HMS Glorious

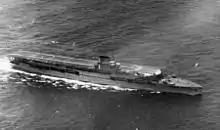
Aerial view of "Glorious" under way, 1936

"Glorious" received a dual-purpose armament of sixteen QF 4.7-inch (120 mm) Mark VIII guns in single mounts. One mount was on each side of the lower flight deck and a pair was on the quarterdeck. The remaining twelve mounts were distributed along the sides of the ship. During her 1935 refit, the ship received three octuple QF two-pounder (40 mm) "pom-pom" mounts, one on each side of the flying-off deck, forward of the 4.7-inch guns, and one behind the island on the flight deck. She also received a single quadruple mount for water-cooled Vickers machineguns for anti-aircraft use.